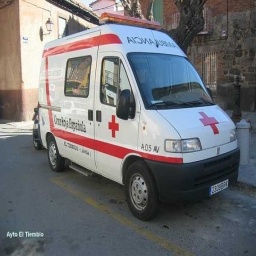
Label: ambulance